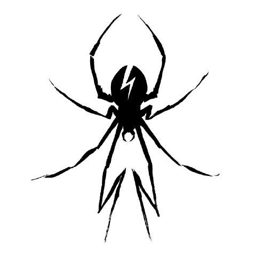
danger days spider this will be my first tattoo and i want it on the top of my foot